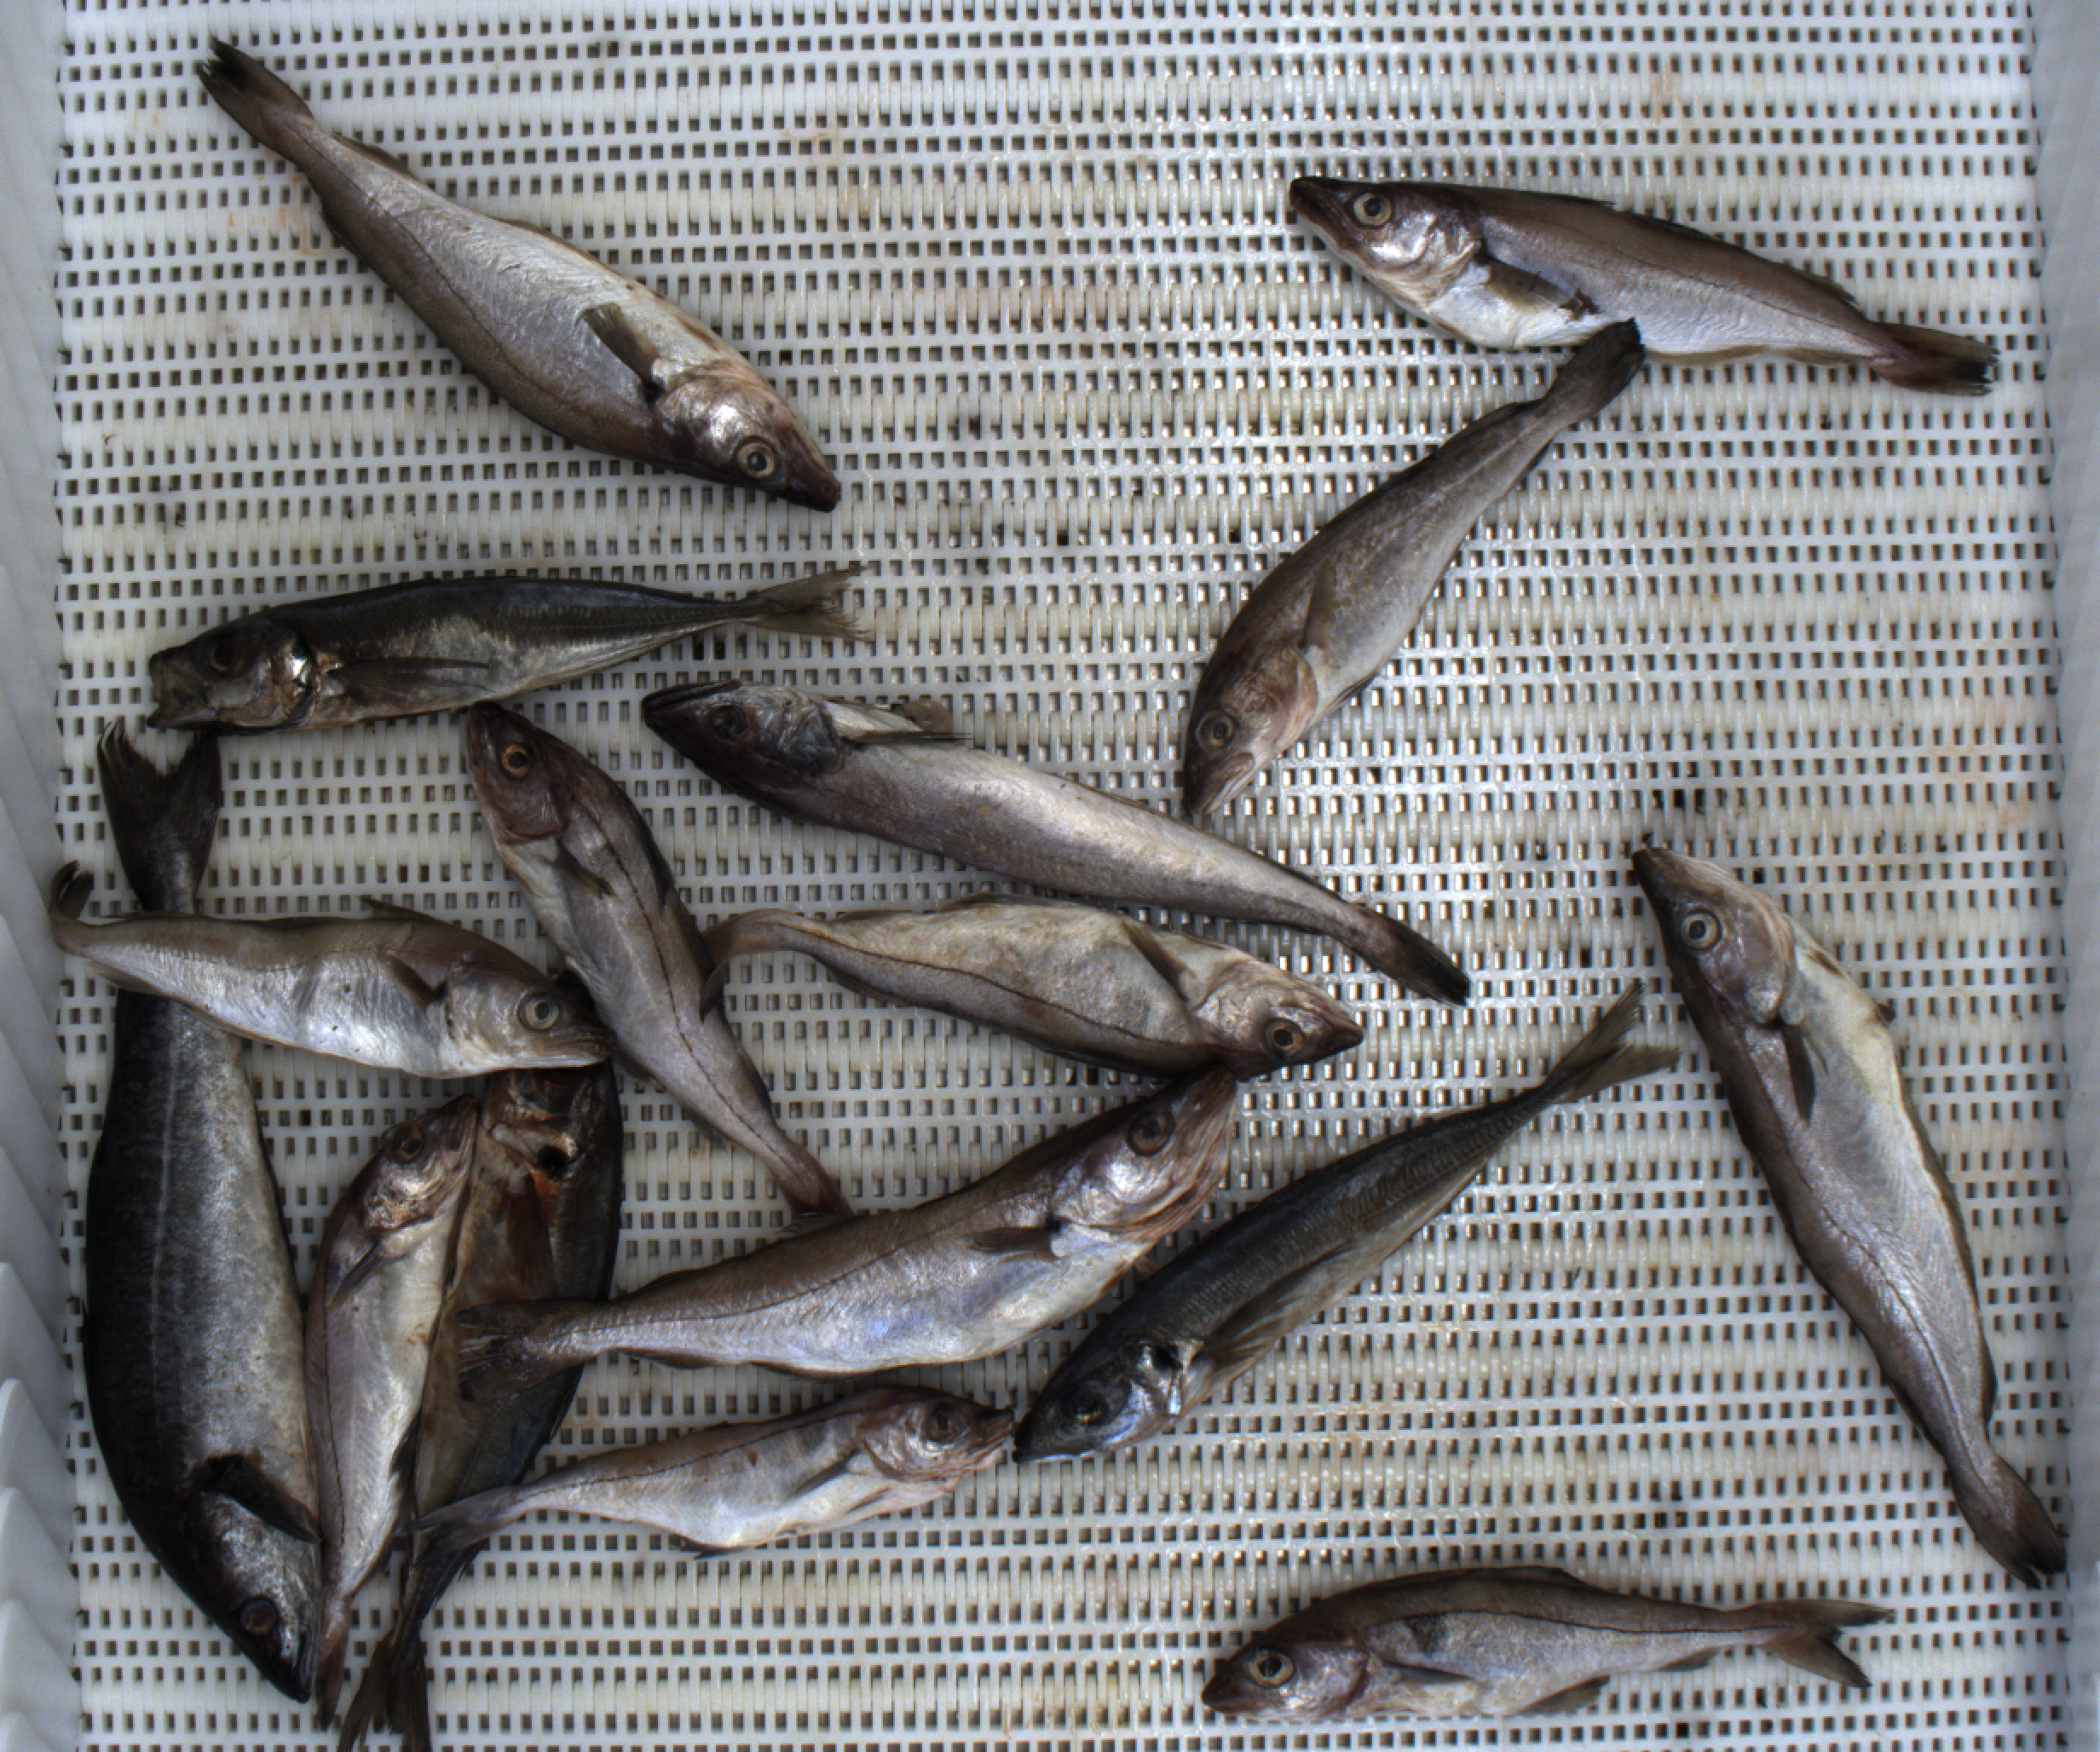
Total fish: 16
Cod: 1
Haddock: 5
Whiting: 5
Hake: 1
Horse mackerel: 3
Saithe: 1
Other: 0